William Ansah Sessarakoo

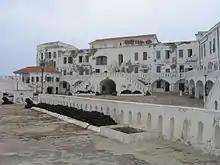
Cape Coast Castle in Ghana

Ansah was literally stripped of the excesses of England almost immediately upon returning home, made by his father to doff his rich scarlet coat and assume instead the minimal, subdued dress that was characteristic of the Fante caboceers. He quickly began working, both as a trader and a key negotiator with British officials, acting as a scribe at Cape Coast Castle, the seat of British power on the Gold Coast some ten miles southwest of Annamaboe.